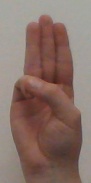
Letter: thaa